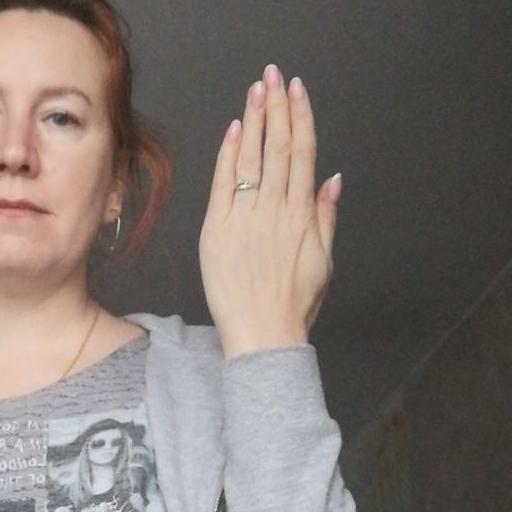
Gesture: stop_inverted